Harvey W. Scott

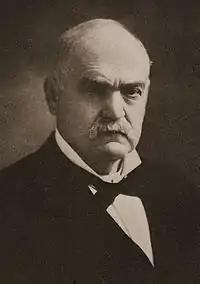
Harvey W. Scott as he appeared near the end of his life.

After leaving the paper in 1872, Scott was the collector of customs for the Port of Portland until 1877. He then bought a sizable amount of stock in "The Oregonian" and returned as its editor-in-chief. Around 1880, he vociferously opposed public high schools in Oregon, especially Portland, stating "the machinery of the schools has grown too cumbrous and expensive a system; that there are too many studies; that the high school is not a proper part of the system of public education;... that those who desire for their children an education beyond the common branches of the old-fashioned common school should pay for it."